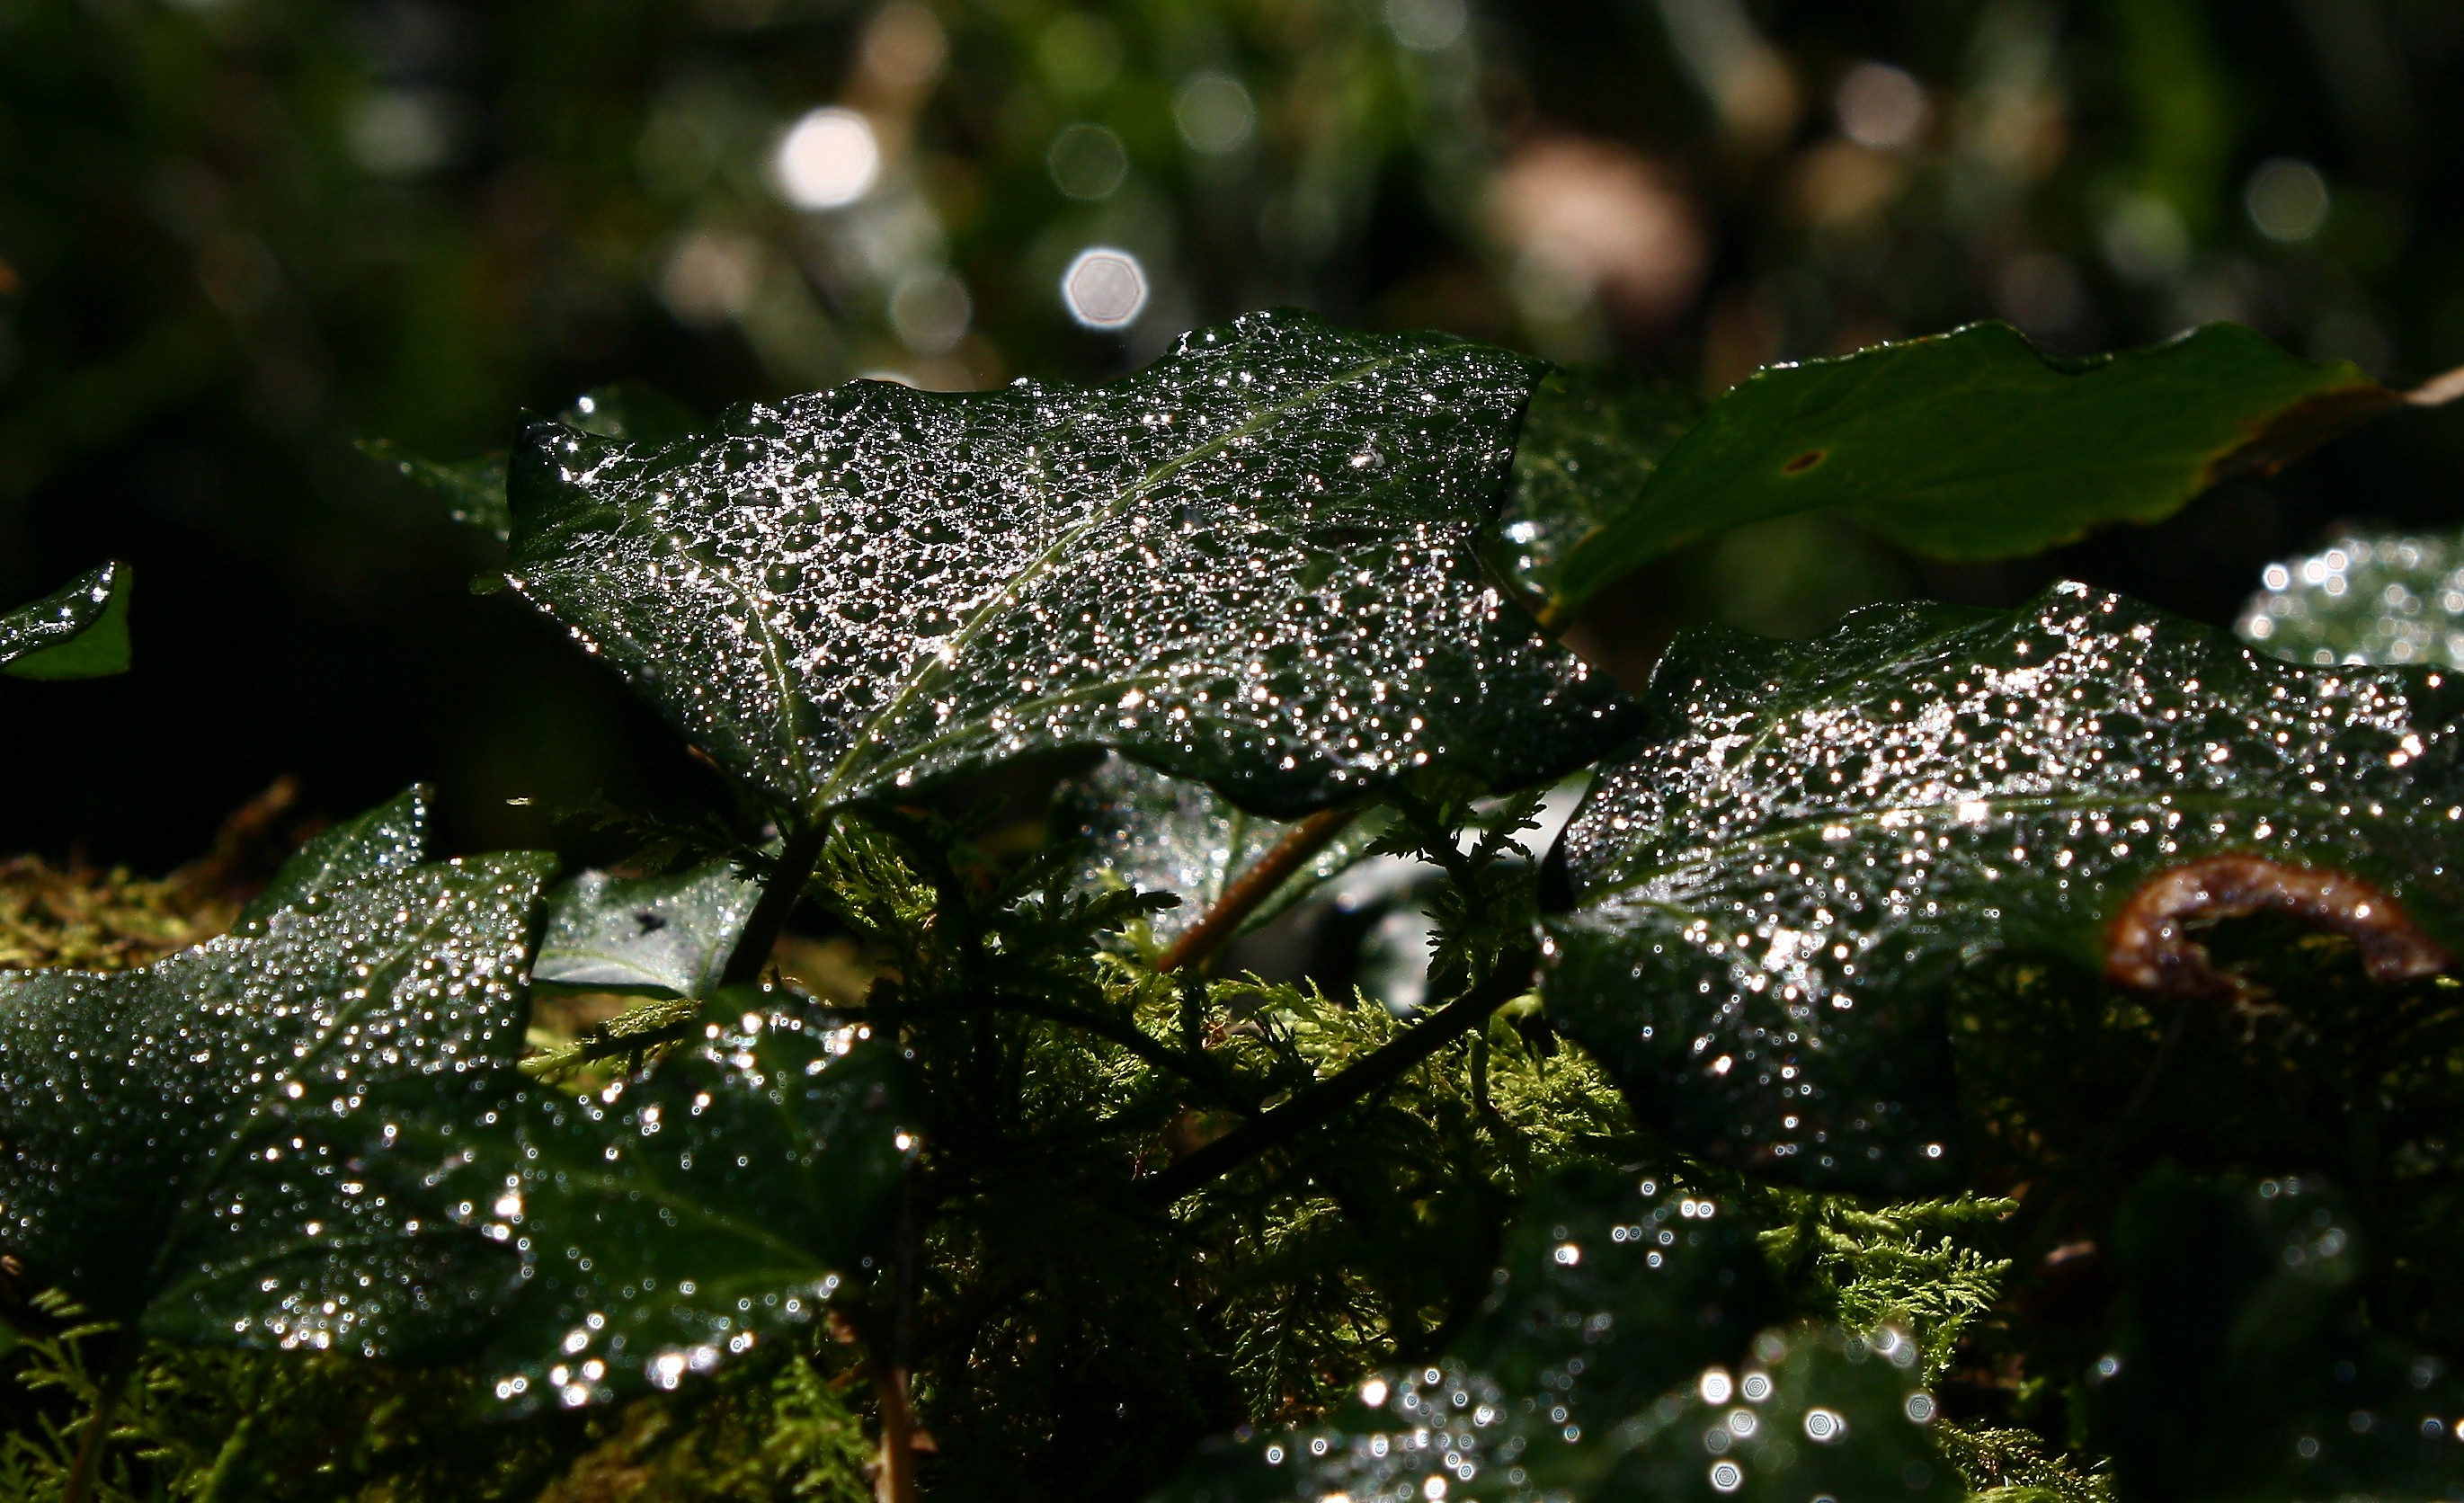
tree, water, nature, branch, dew, plant, sunlight, leaf, flower, wildlife, green, produce, botany, flora, fauna, flowers, close up, shrub, flores, moisture, ggl1, macro photography, woody plant